Elis Regina

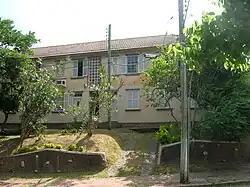
Childhood home of Elis Regina, in Porto Alegre

Elis Regina was born in Porto Alegre, where she began her career as a singer at an early age on the children's radio show "Clube de Guri". In her early teens she signed a record contract and a couple years later traveled to Rio de Janeiro, where she recorded her first album. She won her first festival song contest in 1965 singing "Arrastão" ("Pull the Trawling Net") by Edu Lobo and Vinícius de Moraes, which made her the biggest selling Brazilian recording artist since Carmen Miranda. Her second album, "Dois na Bossa" with Jair Rodrigues, set a national sales record and became the first Brazilian album to sell over one million copies. "Arrastão" increased her popularity because the festival was broadcast via TV and radio. The record represented the beginning of música popular brasileira (Brazilian popular music) and contrasted with bossa nova. In the late 1960s and early 1970s, she helped popularize tropicalismo with Gal Costa, Gilberto Gil, and Caetano Veloso.